Disposable food packaging

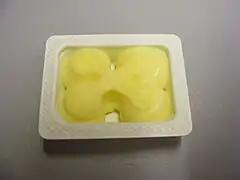
A single-serving packet of butter

Disposable food packaging comprises disposable products often found in fast-food restaurants, take-out restaurants and catering establishments. Typical products are foam food containers, plates, bowls, cups, utensils, doilies and tray papers. These products can be made from a number of materials including plastics, paper, bioresins, wood and bamboo.